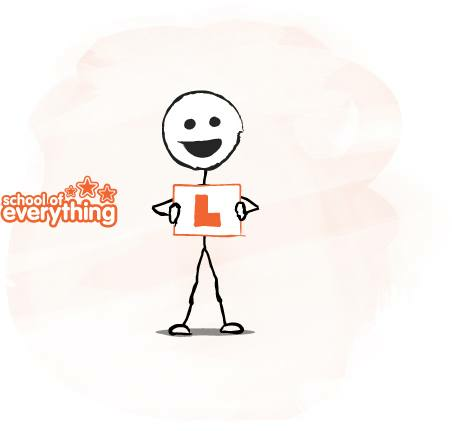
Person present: No